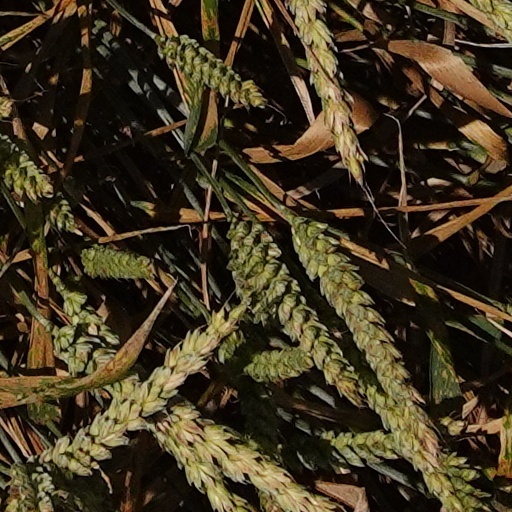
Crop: wheat